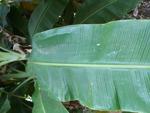
Label: healthy